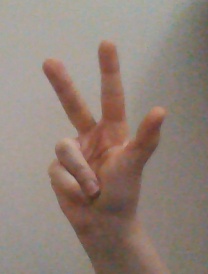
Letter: al